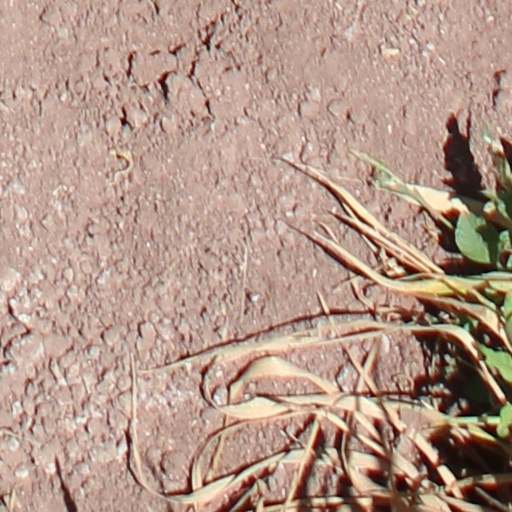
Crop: wheat